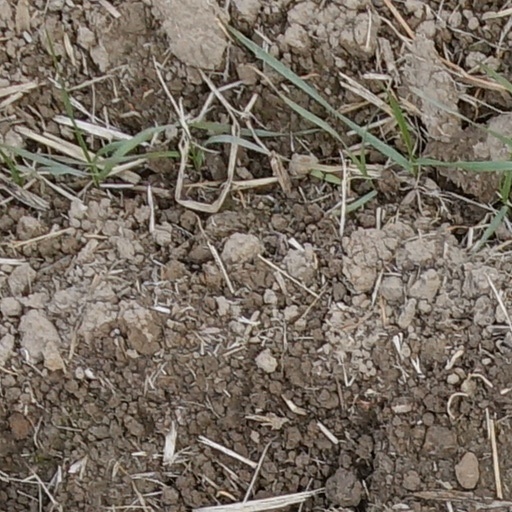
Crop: wheat